Rui Jorge

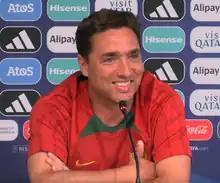
Rui Jorge in 2023

Rui Jorge de Sousa Dias Macedo de Oliveira (born 27 March 1973), known as Rui Jorge, is a Portuguese former professional footballer who played as a left-back, currently a manager.